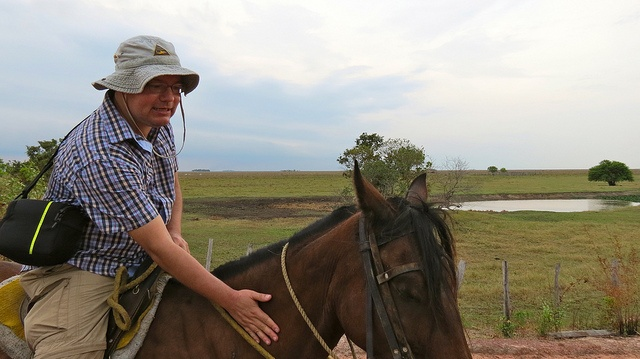
A man with a funny hat on a big pretty horse.
A man who is petting a horse as he rides it.
A person in a hat and glasses that is patting a horse.
A man riding a horse, in the middle of the open.
the man riding the horse is patting it on the neck.